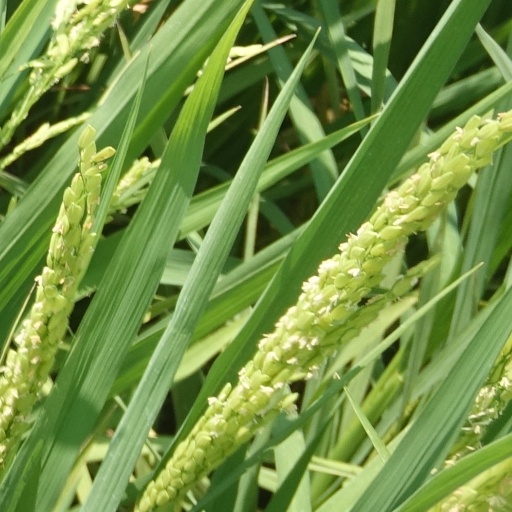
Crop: rice